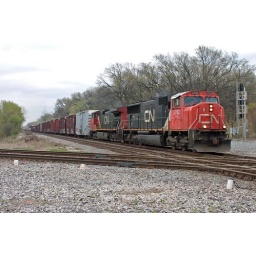
The diamonds the train is about to cross is the former EJ&amp;amp;E, now owned by the Canadian National.